Dwarf (folklore)

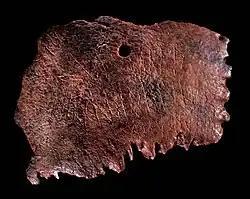
The Ribe skull fragment, dating to the 8th century CE, bearing a protective charm against either one or two dwarfs

In Eddic and skaldic sources, dwarfs are almost exclusively male; for example, in the Dvergatal, every dwarf named is male. Some scholars have proposed that female dwarfs were not believed to exist; however, they are likely attested in charms dating to the early medieval period and are explicitly described in later saga material. Dwarfs are also widely referenced in these sources as having family relations with others, such as brothers and sons. Pairs or groups of brothers are seen relatively abundantly in Eddic contexts, as with the sons of Ívaldi, and Fjalarr and Galarr.